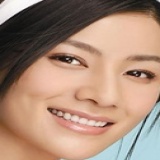
diễn viên Hồ Khả